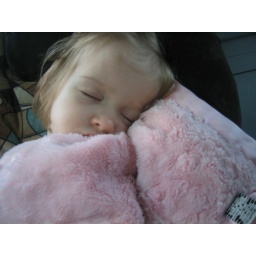
Napping in the car on the way to Grandma &amp;amp; Grandpa's house